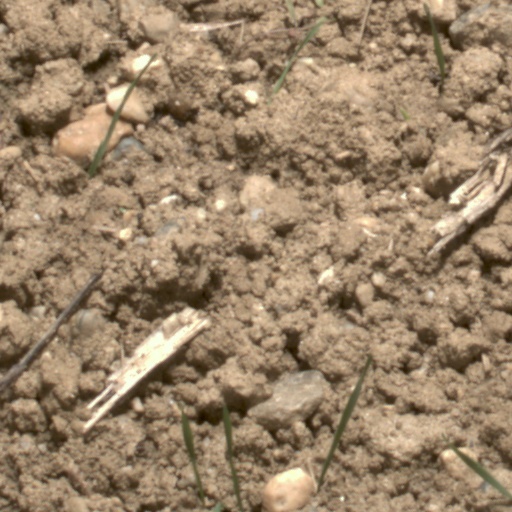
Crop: wheat